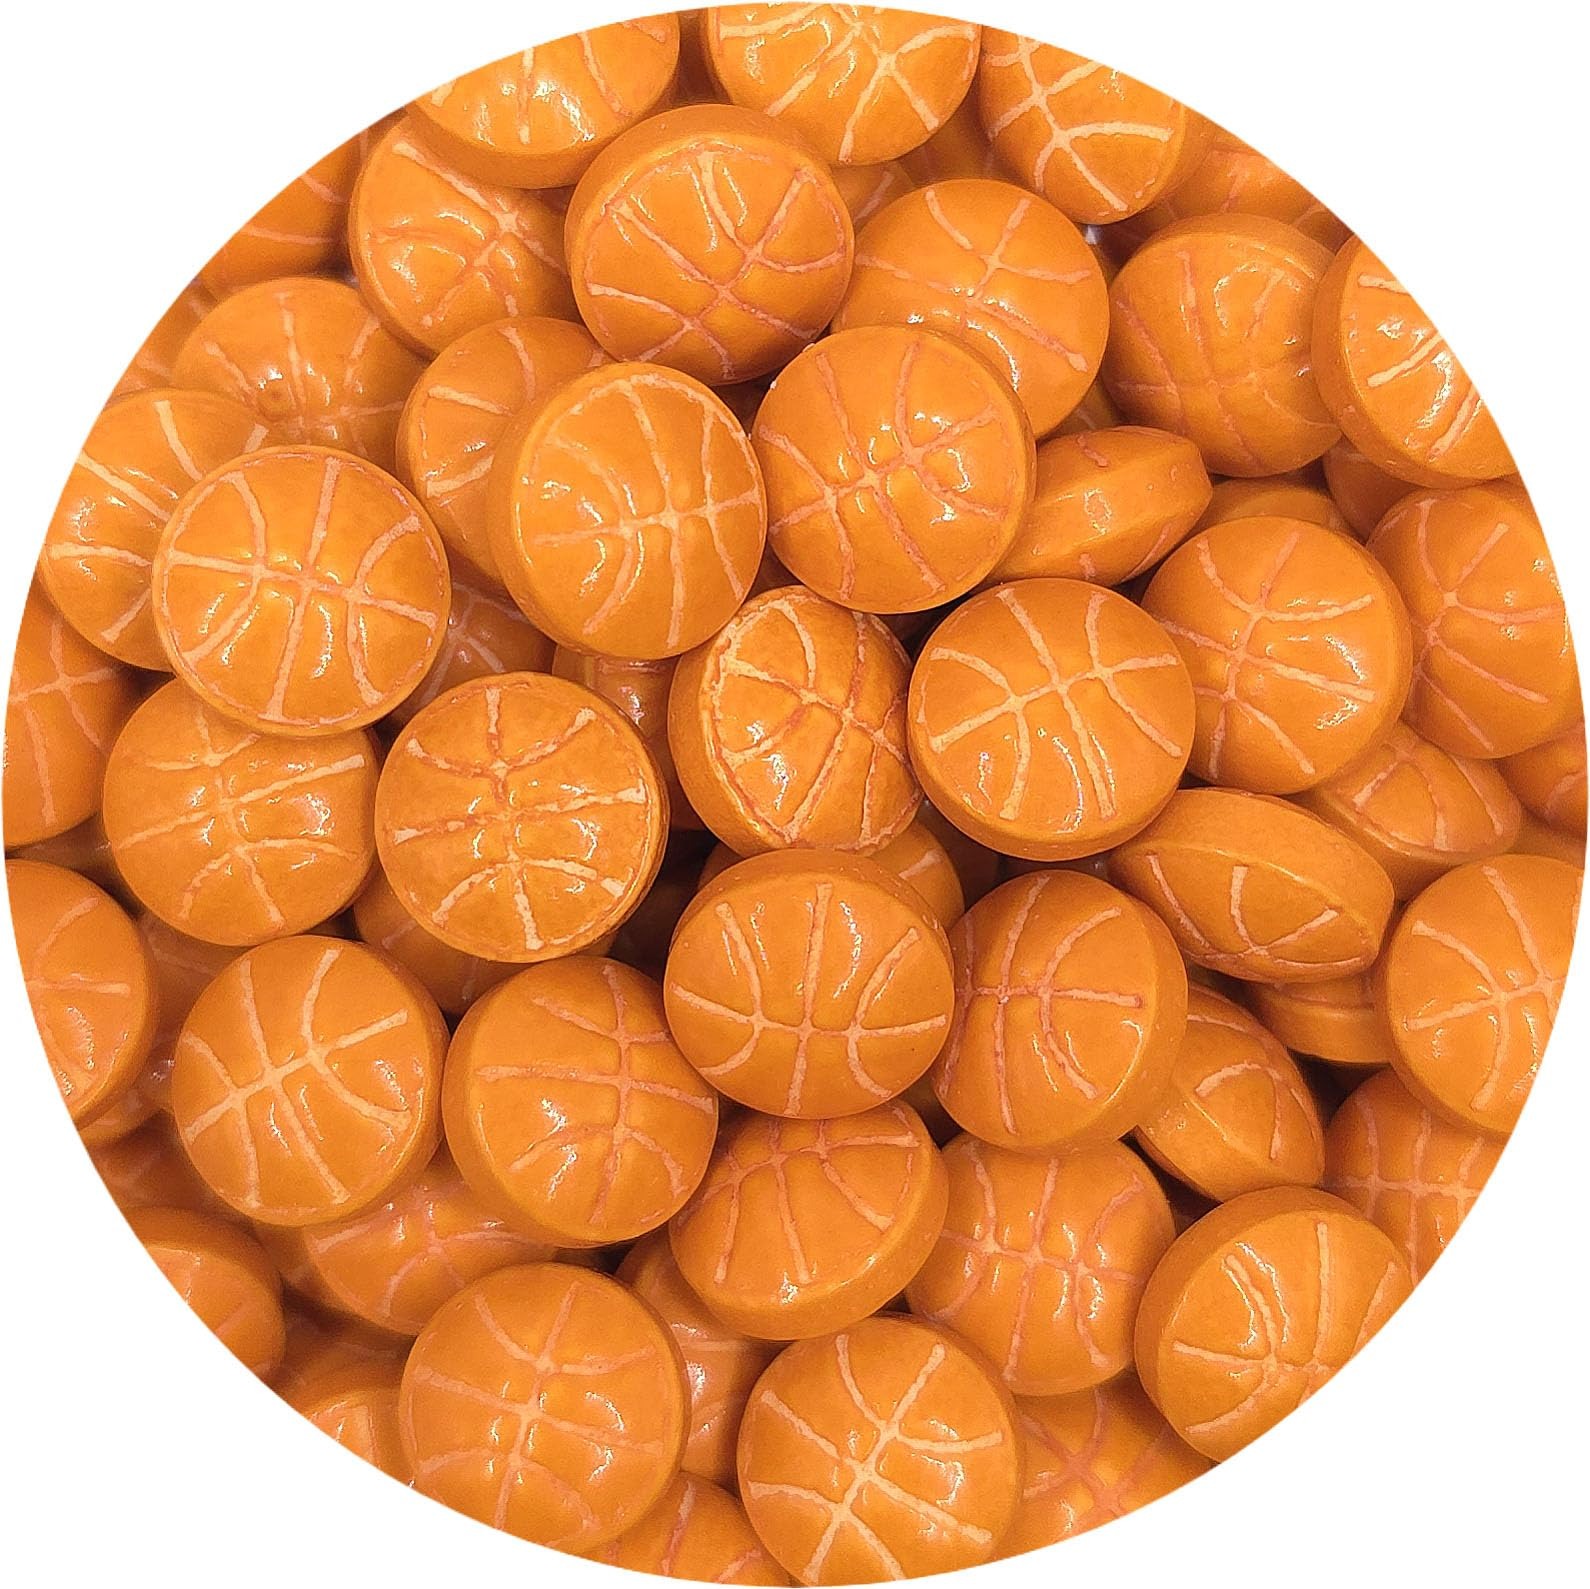
Item Name: NCS Orange Basketball Edible Candy Sprinkles, 8 ounces - Great for Cupcakes, Cookies, Cakes, Cakes Pops, Donuts
Bullet Point 1: All of our edible cake toppers are packaged in a resealable heat sealed stand up pouch. Easy to store and reuse.
Bullet Point 2: Use our edible cake toppers to decorate your cookies, cakes, cupcakes, pretzels, cake pops, table confetti, and other baked goods!
Bullet Point 3: Dairy Free, Egg Free, Nut Free, Gluten Free.
Bullet Point 4: Made on equipment that also processes soy and coconut oil.
Bullet Point 5: 8 ounce bag = approximately 1 to 1-1/4 cup of edible cake toppers.
Value: 1.0
Unit: Count

Price: 14.97